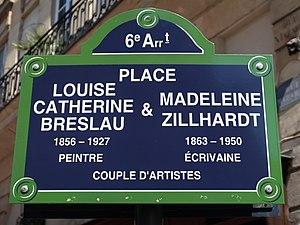
Plaque de la place Louise-Catherine-Breslau-et-Madeleine-Zillhardt, au croisement de la rue Mazarine et de la rue Saint-André-des-Arts, de la rue de l'Ancienne-Comédie et de la rue de Buci (Paris, 6e).
Cet article recense les voies de Paris se référant à un nom de femme.
La place Louise-Catherine-Breslau-et-Madeleine-Zillhardt est une place publique du 6ᵉ arrondissement de Paris, située dans le quartier de la Monnaie.